2008 US Open (tennis)

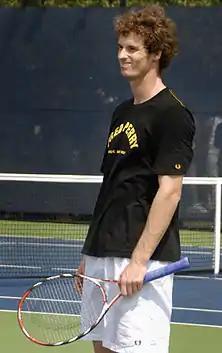
Andy Murray

The first two quarterfinal matches of the men's singles were played; top seed Rafael Nadal and sixth seed Andy Murray advanced to set up a match versus each other. Murray, who played first, defeated seventeenth seed Juan Martín del Potro, and ended del Potro's 23-match winning streak in the process. Murray endeavored to victory in nearly four hours, with the final scoreline at 7–6(2) 7–6(1), 4–6, 7–5. There was a history of antagonism between the pair, despite having only played once before, at the 2008 Rome Masters; in this match, del Potro had allegedly hit a ball straight at Murray, and not apologized, and later insulted Murray's mother. In the first set, Murray raced ahead, and led 4–1 before del Potro went on to win the next four games. Murray then broke back, and dominated the tiebreak that took place shortly afterwards. In the second set, it was Murray who broke late in the set, at 5–5, and he had an opportunity to serve for the set. Although del Potro broke back, Murray again eased through the tiebreak. Murray accelerated to a 3–1 lead in the third set, but del Potro fought back, and won the set, affording Murray only one more game. The players exchanged two breaks of serve in the final set, before Murray gained a decisive break at 6–5 to reach his first Grand Slam semifinal. Murray said the history of ill feeling between the pair did not transfer itself to the court, and that del Potro had apologized as the players shook hands at the end. The nineteen-year-old del Potro, who was playing in his first Grand Slam quarterfinal, hailed Murray as one of "best players in the world" in his press conference; however, he was unable to finish the round of questioning, and left midway through in tears. In the match between Nadal and the unseeded American Mardy Fish, Fish continued to play the attacking brand of tennis that he had done in the previous round, and, in front of a partisan home crowd, won the first set 6–3. However, Nadal improved his performance in the following three sets, and produced a number of passing shots to counter Fish's aggressive play, eventually coming through 3–6, 6–1, 6–4, 6–2. Due in part to the longevity of the Williams-Williams match, the players remained on court until after 2.11 am, meaning that the match was sixteen minutes shy of the latest match ever played at the Open.